Maria Ntanou

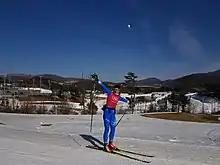
Ntanou at the 2018 Winter Olympics

Maria Ntanou (born 3 March 1990) is a Greek cross-country skier, Olympian who has competed since 2007. She was an Athlete Role Model of 2020 Winter Youth Olympics. Ntanou has represented her country, Greece, in three Winter Olympic Games, and she was the flag bearer at the Opening Ceremony of the Beijing 2022 Winter Olympic Games.